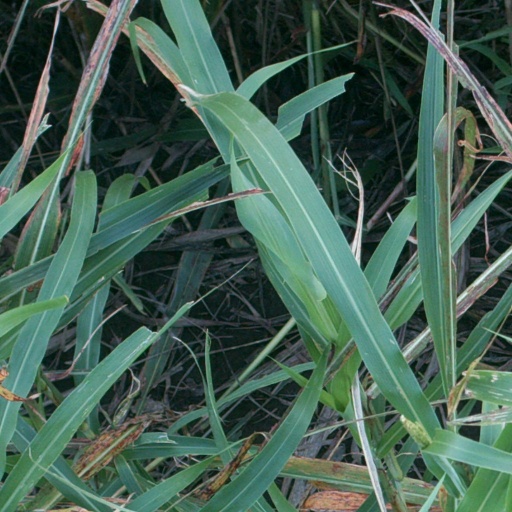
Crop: sorghum